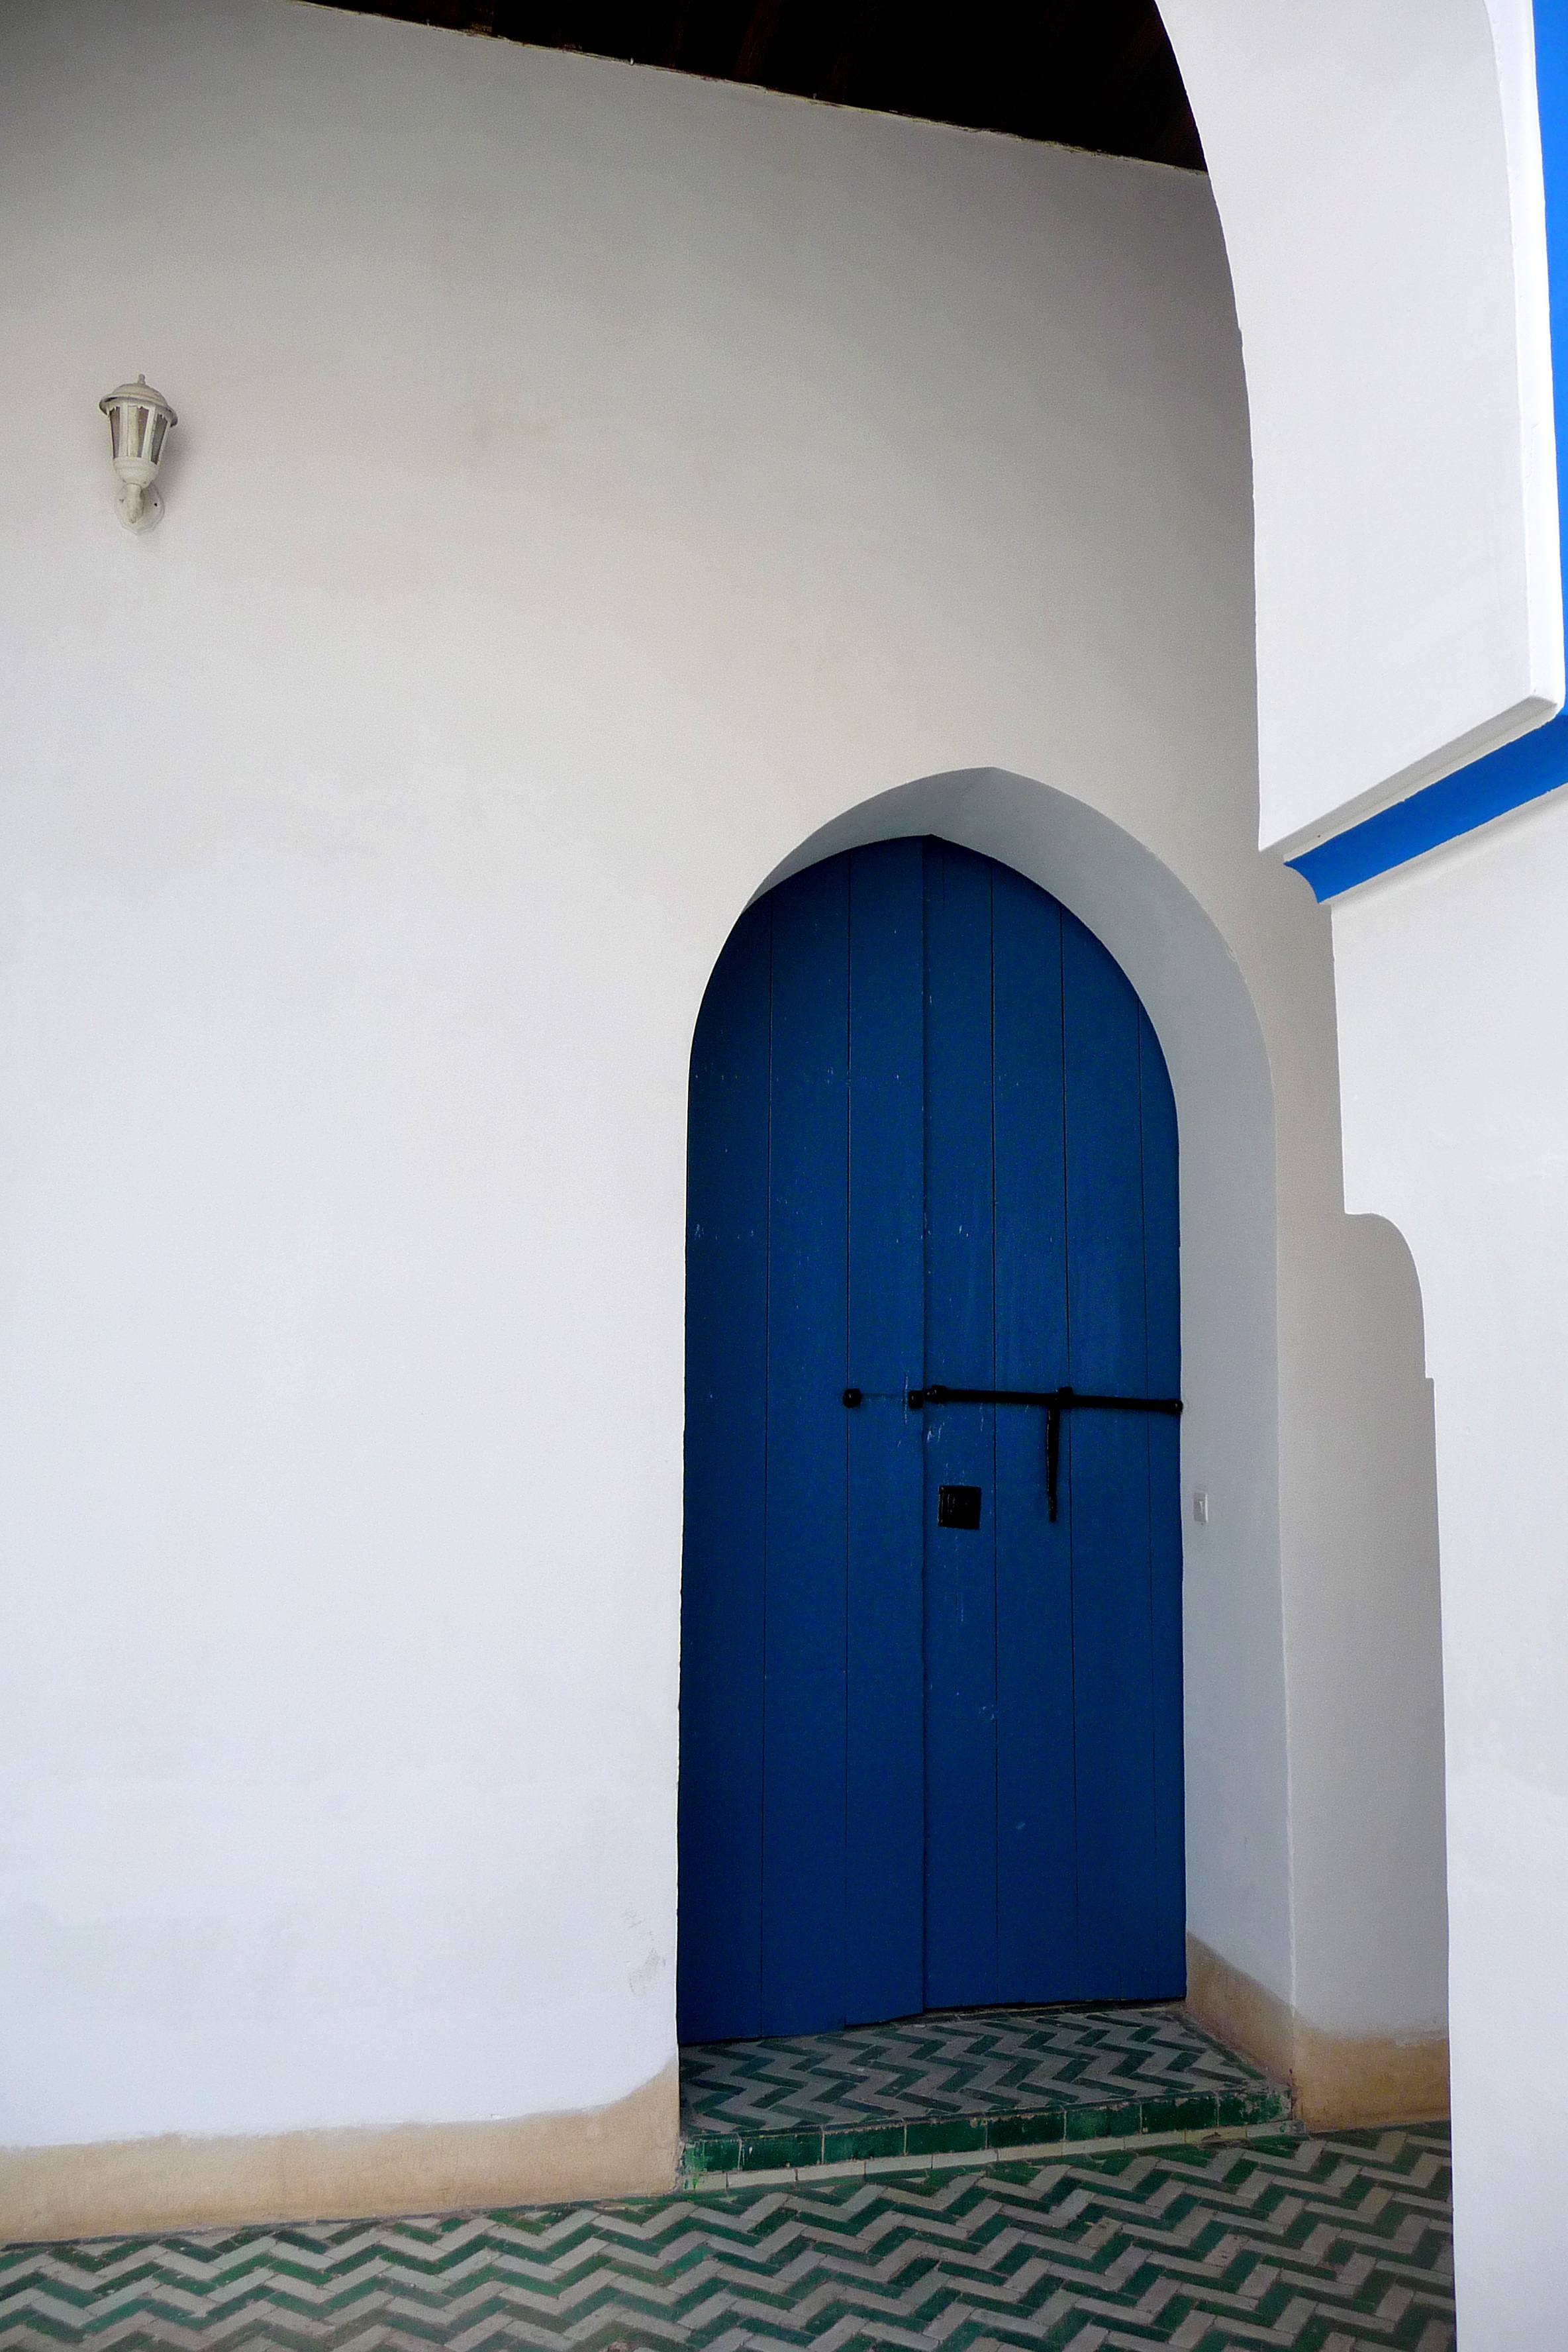
architecture, white, house, glass, palace, old, wall, arch, color, facade, blue, door, interior design, palais, design, corridor, marrakech, morocco, culture, bahia, lock, historical, arabic, arabian, marrakesh, palais de la bahia